League of Nations

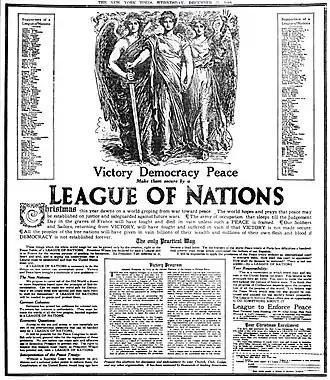
The League to Enforce Peace published this full-page promotion in "The New York Times" on Christmas Day 1918. It resolved that the League "should ensure peace by eliminating causes of dissension, by deciding controversies by peaceable means, and by uniting the potential force of all the members as a standing menace against any nation that seeks to upset the peace of the world".

In 1915, a body similar to the Bryce Group was set up in the United States, led by former president William Howard Taft. It was called the League to Enforce Peace. It advocated the use of arbitration in conflict resolution and the imposition of sanctions on aggressive countries. None of these early organisations envisioned a continuously functioning body; with the exception of the Fabian Society in England, they maintained a legalistic approach that would limit the international body to a court of justice. The Fabians were the first to argue for a "council" of states, necessarily the Great Powers, who would adjudicate world affairs, and for the creation of a permanent secretariat to enhance international co-operation across a range of activities.